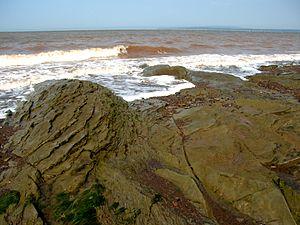
L'isthme de Chignectou est un isthme se trouvant entre les provinces canadiennes du Nouveau-Brunswick et de la Nouvelle-Écosse et reliant la partie continentale de la Nouvelle-Écosse à l'Amérique du Nord. L'isthme sépare la baie de Chignectou, sous-bassin de la baie de Fundy, de la baie Verte donnant dans le détroit de Northumberland. L'isthme s'étend de son point nord situé à proximité de Tidnish à sa limite sud près d'Amherst. À son point le plus étroit il mesure 24 km de large. Il a autrefois joué un rôle de frontière important pour délimiter les territoires de la Nouvelle-France et de la Nouvelle-Angleterre.